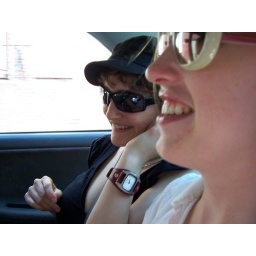
riding in cars with girls